Crucifixion of Jesus

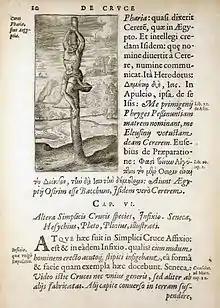
"Torture stake", a simple wooden torture stake. Image by Justus Lipsius.

The three Synoptic Gospels refer to a man called Simon of Cyrene whom the Roman soldiers order to carry the cross after Jesus initially carries it but then collapses, while the Gospel of John just says that Jesus "bears" his own cross.